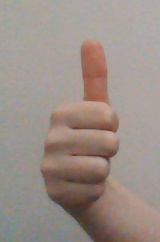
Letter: aleff